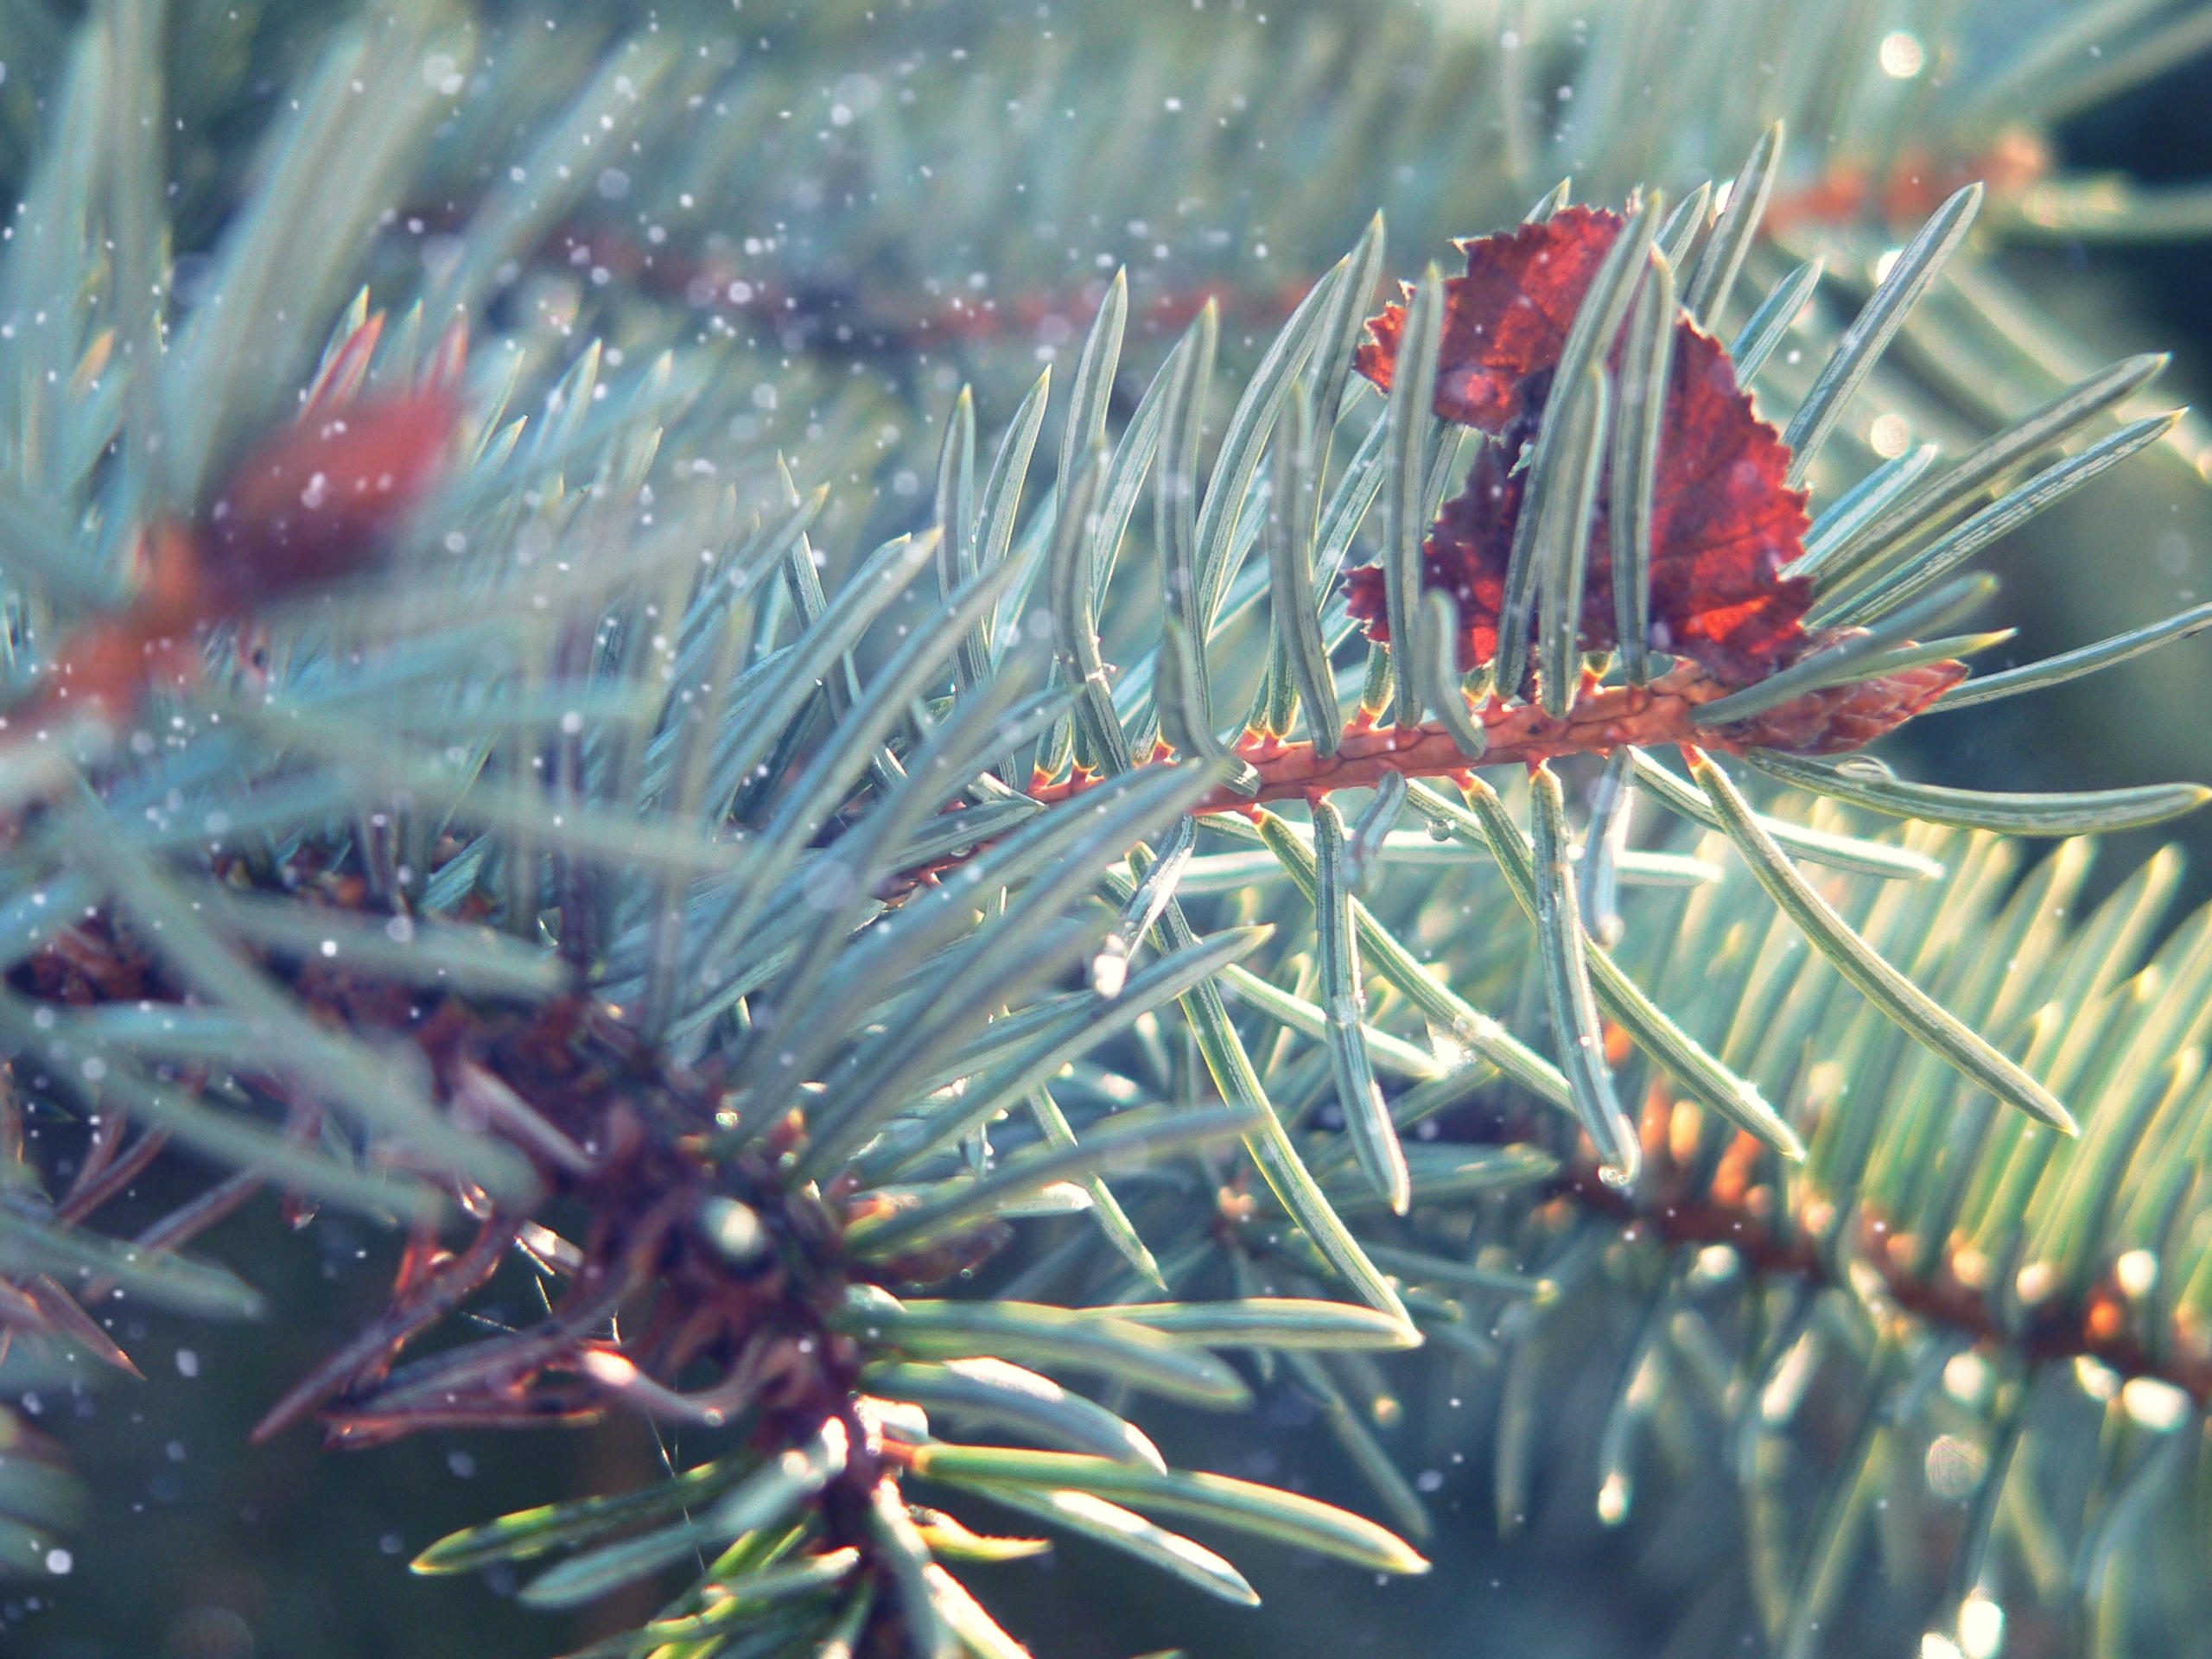
winter, pine tree, letters, snow, spikes, branch, christmas, plant, flower, larch, tree, organism, terrestrial plant, twig, evergreen, woody plant, freezing, electric blue, close up, grass, macro photography, conifer, flowering plant, event, western yellow pine, American pitch pine, plant stem, Canadian fir, pine, fir, pine family, white pine, vascular plant, Yellow fir, reef, spruce